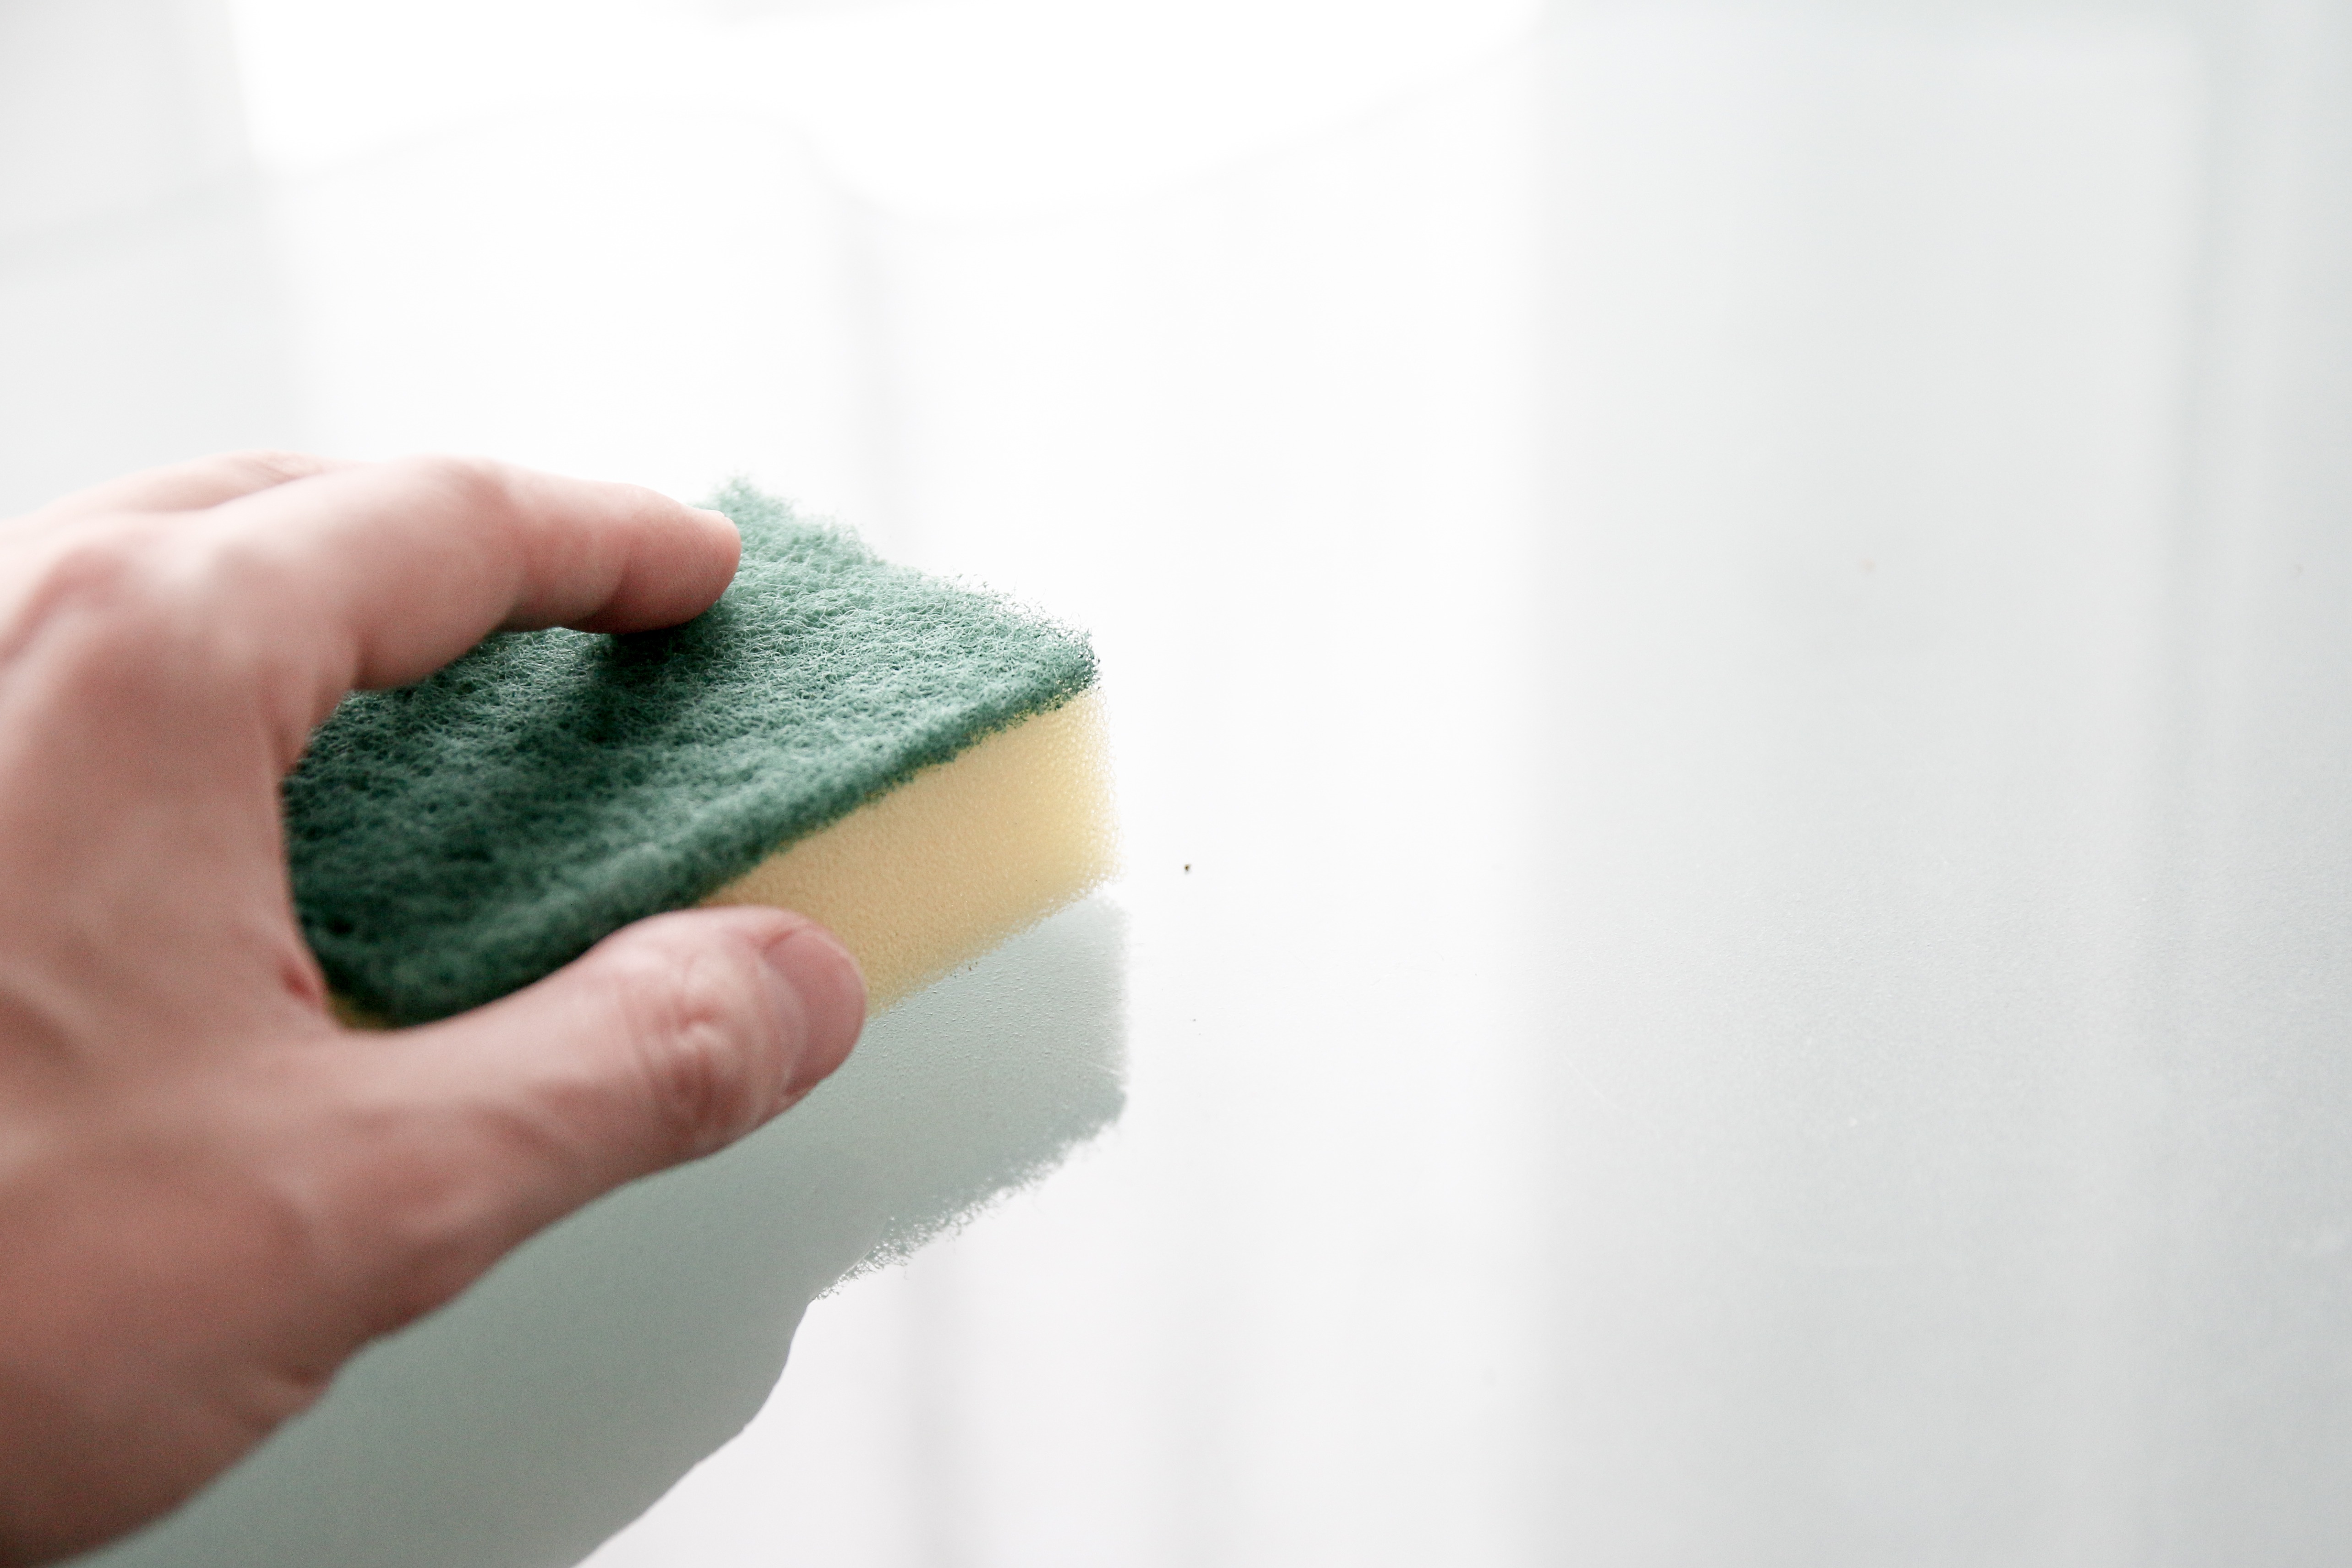
hand, finger, washing, material, sponge, product, textile, cleaning, cleanup, flooring, the hand, washcloth